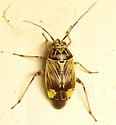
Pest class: lygus_bug